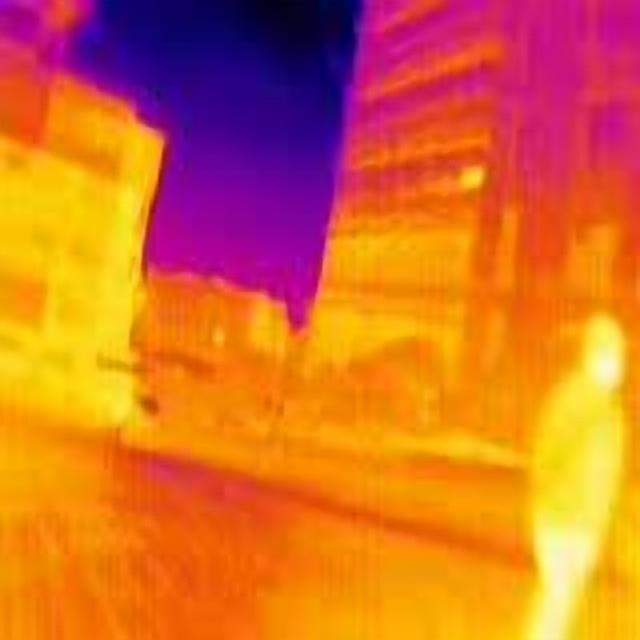
Detected objects:
label: person